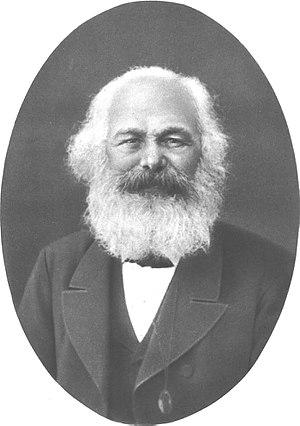
Les droits de l'homme, également appelés droits humains ou droits de la personne, sont un concept à la fois philosophique, juridique et politique, selon lequel tout être humain possède des droits universels, inaliénables, quel que soit le droit positif ou d'autres facteurs locaux tels que l'ethnie, la nationalité ou la religion.
Le droit-de-l’hommisme est à la fois un idiotisme français et un néologisme à connotation péjorative, créé à la fin du XXᵉ siècle pour remettre en cause les concepts d'ingérence humanitaire et d'aide humanitaire menées par les ONG.
Karl Marx [kaʁl maʁks], né le 5 mai 1818 à Trèves en Rhénanie et mort le 14 mars 1883 à Londres, est un philosophe, historien, sociologue, économiste, journaliste, théoricien de la révolution, socialiste et communiste allemand.
Jenny Julia Eleanor Marx, parfois Aveling ou Marx-Aveling, surnommée « Tussy », est une écrivaine et militante socialiste britannique, née à Londres le 16 janvier 1855 et morte dans cette même ville le 31 mars 1898.
L'humanisme, terme créé à la fin du XVIIIᵉ siècle et popularisé au début du XIXᵉ siècle, a d'abord et pendant longtemps désigné exclusivement un mouvement culturel, philosophique et artistique prenant naissance au XIVᵉ siècle dans l'Italie de la Renaissance, puis se développant dans le reste de l’Europe. Moment de transition du Moyen Âge aux Temps modernes, ce mouvement est en partie porté par l'esprit de laïcité qui resurgit alors, point de départ d’une crise de confiance profonde qui affecte l'Église catholique.
Daniel Bensaïd, né le 25 mars 1946 à Toulouse et mort le 12 janvier 2010 à Paris, est un philosophe et théoricien trotskiste français. Il fut un dirigeant historique de la Ligue communiste révolutionnaire et de la Quatrième Internationale.